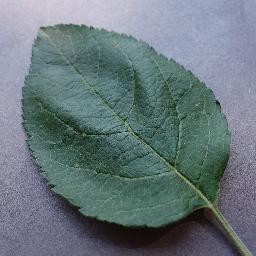
Label: Apple___healthy